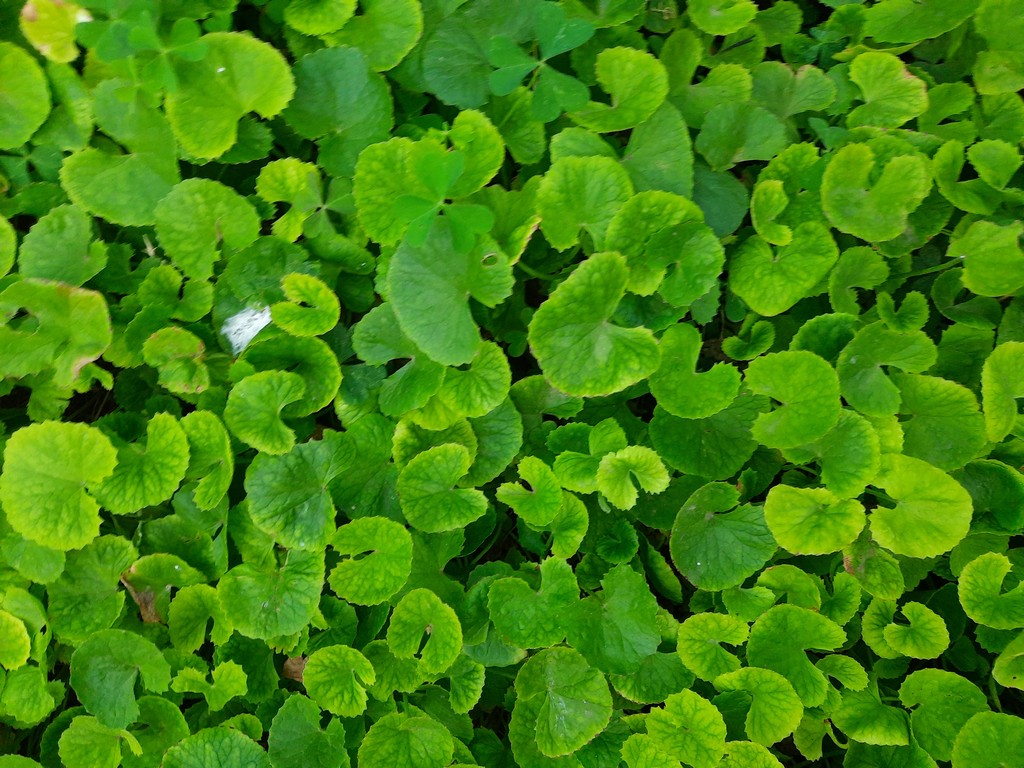
Label: Healthy